Mount Henderson (Holme Bay)

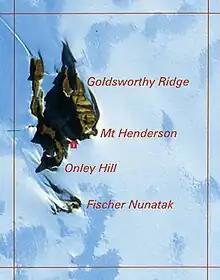
Satellite image map of Mount Henderson

Features include the Goldsworthy Ridge in the north, Onley Hill in the south, and Fischer Nunatak south of the massif.